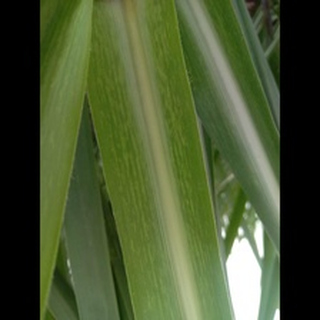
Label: sugarcane_mosaic